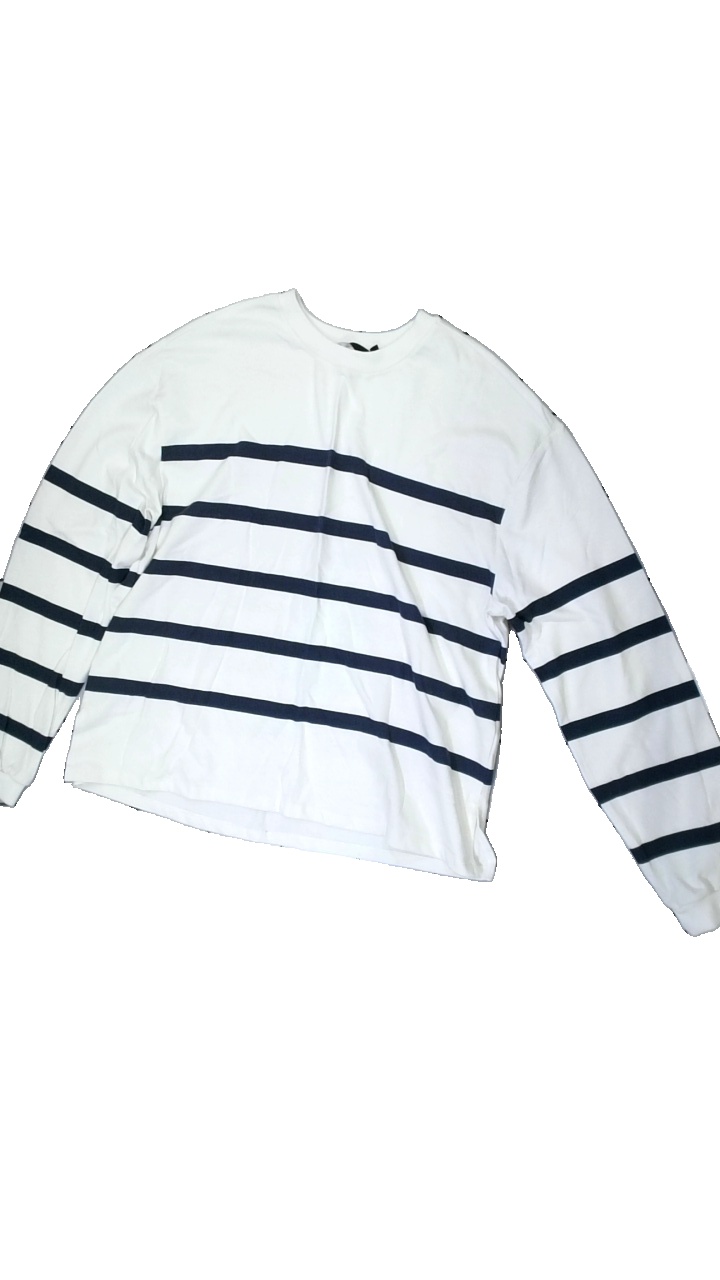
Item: Sweater (Ladies)
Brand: Lager 157
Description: white sweater with blue stripes
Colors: White, Blue
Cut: Regular
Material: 100% Cotton
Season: All
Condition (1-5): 5
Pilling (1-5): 5
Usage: Reuse
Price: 50-100